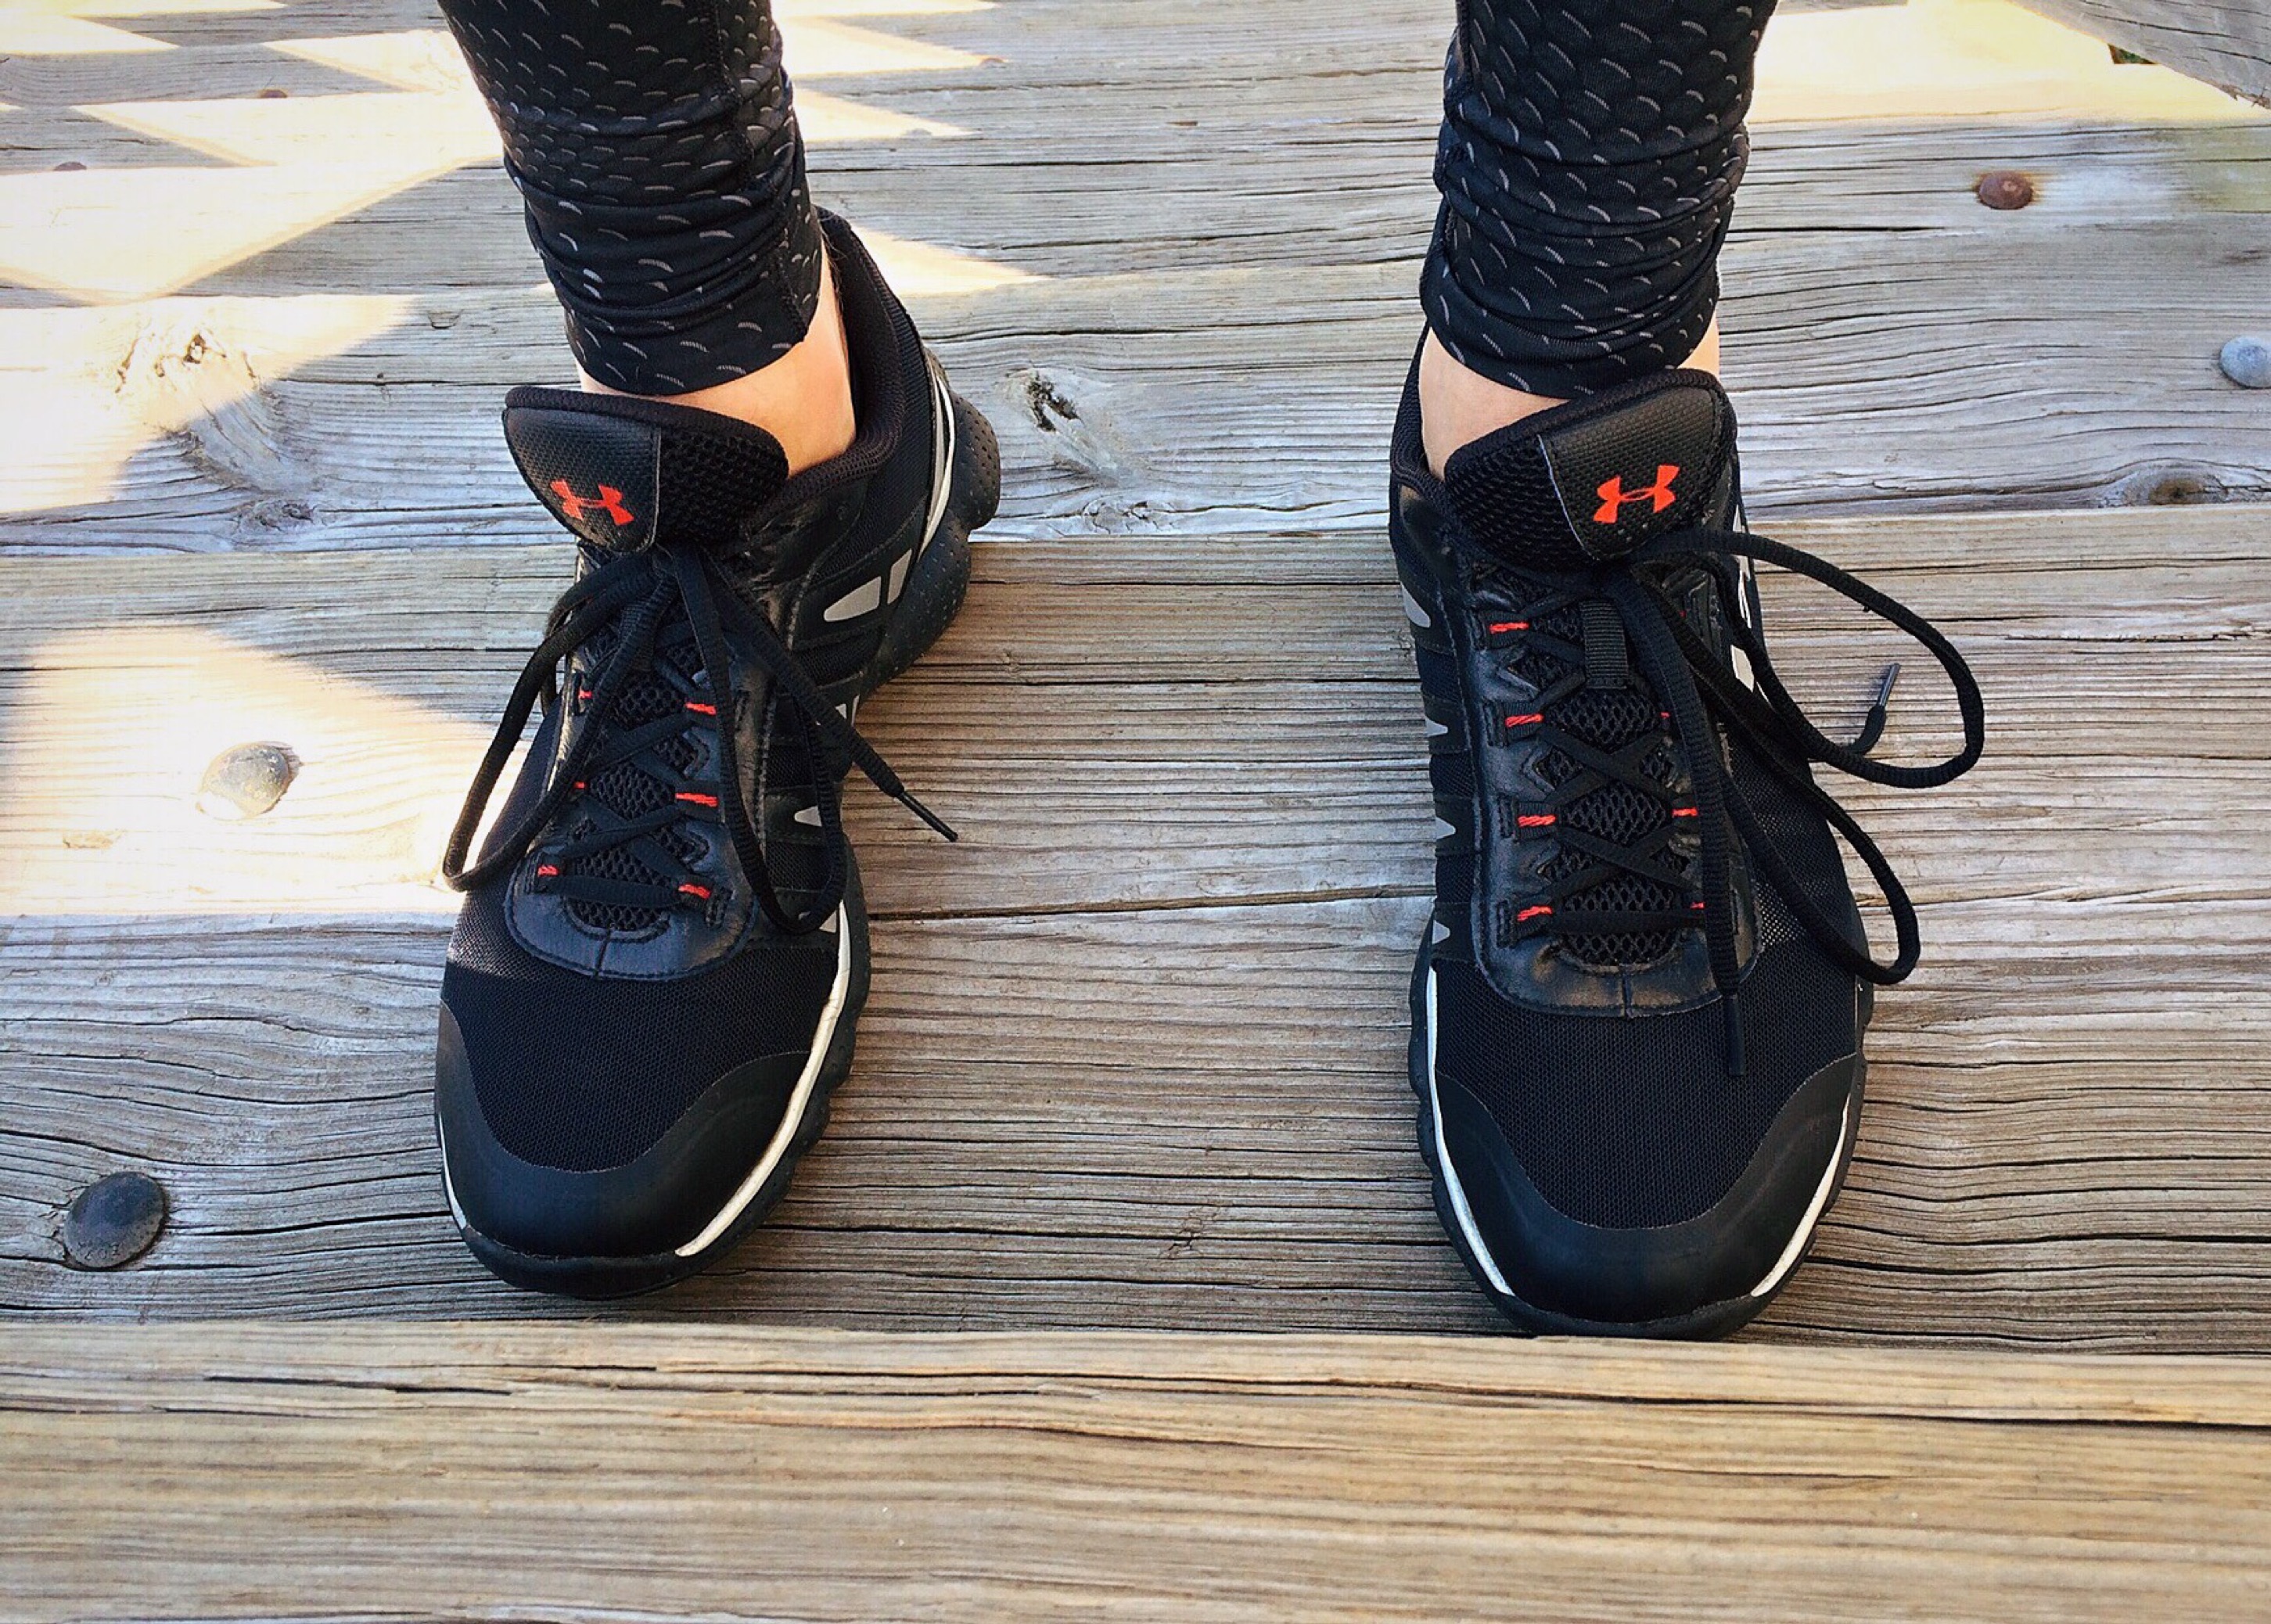
shoe, leather, feet, run, leg, spring, blue, runner, black, fitness, sandal, human body, shoes, sneakers, footwear, workout gear, high heeled footwear, outdoor shoe